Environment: real
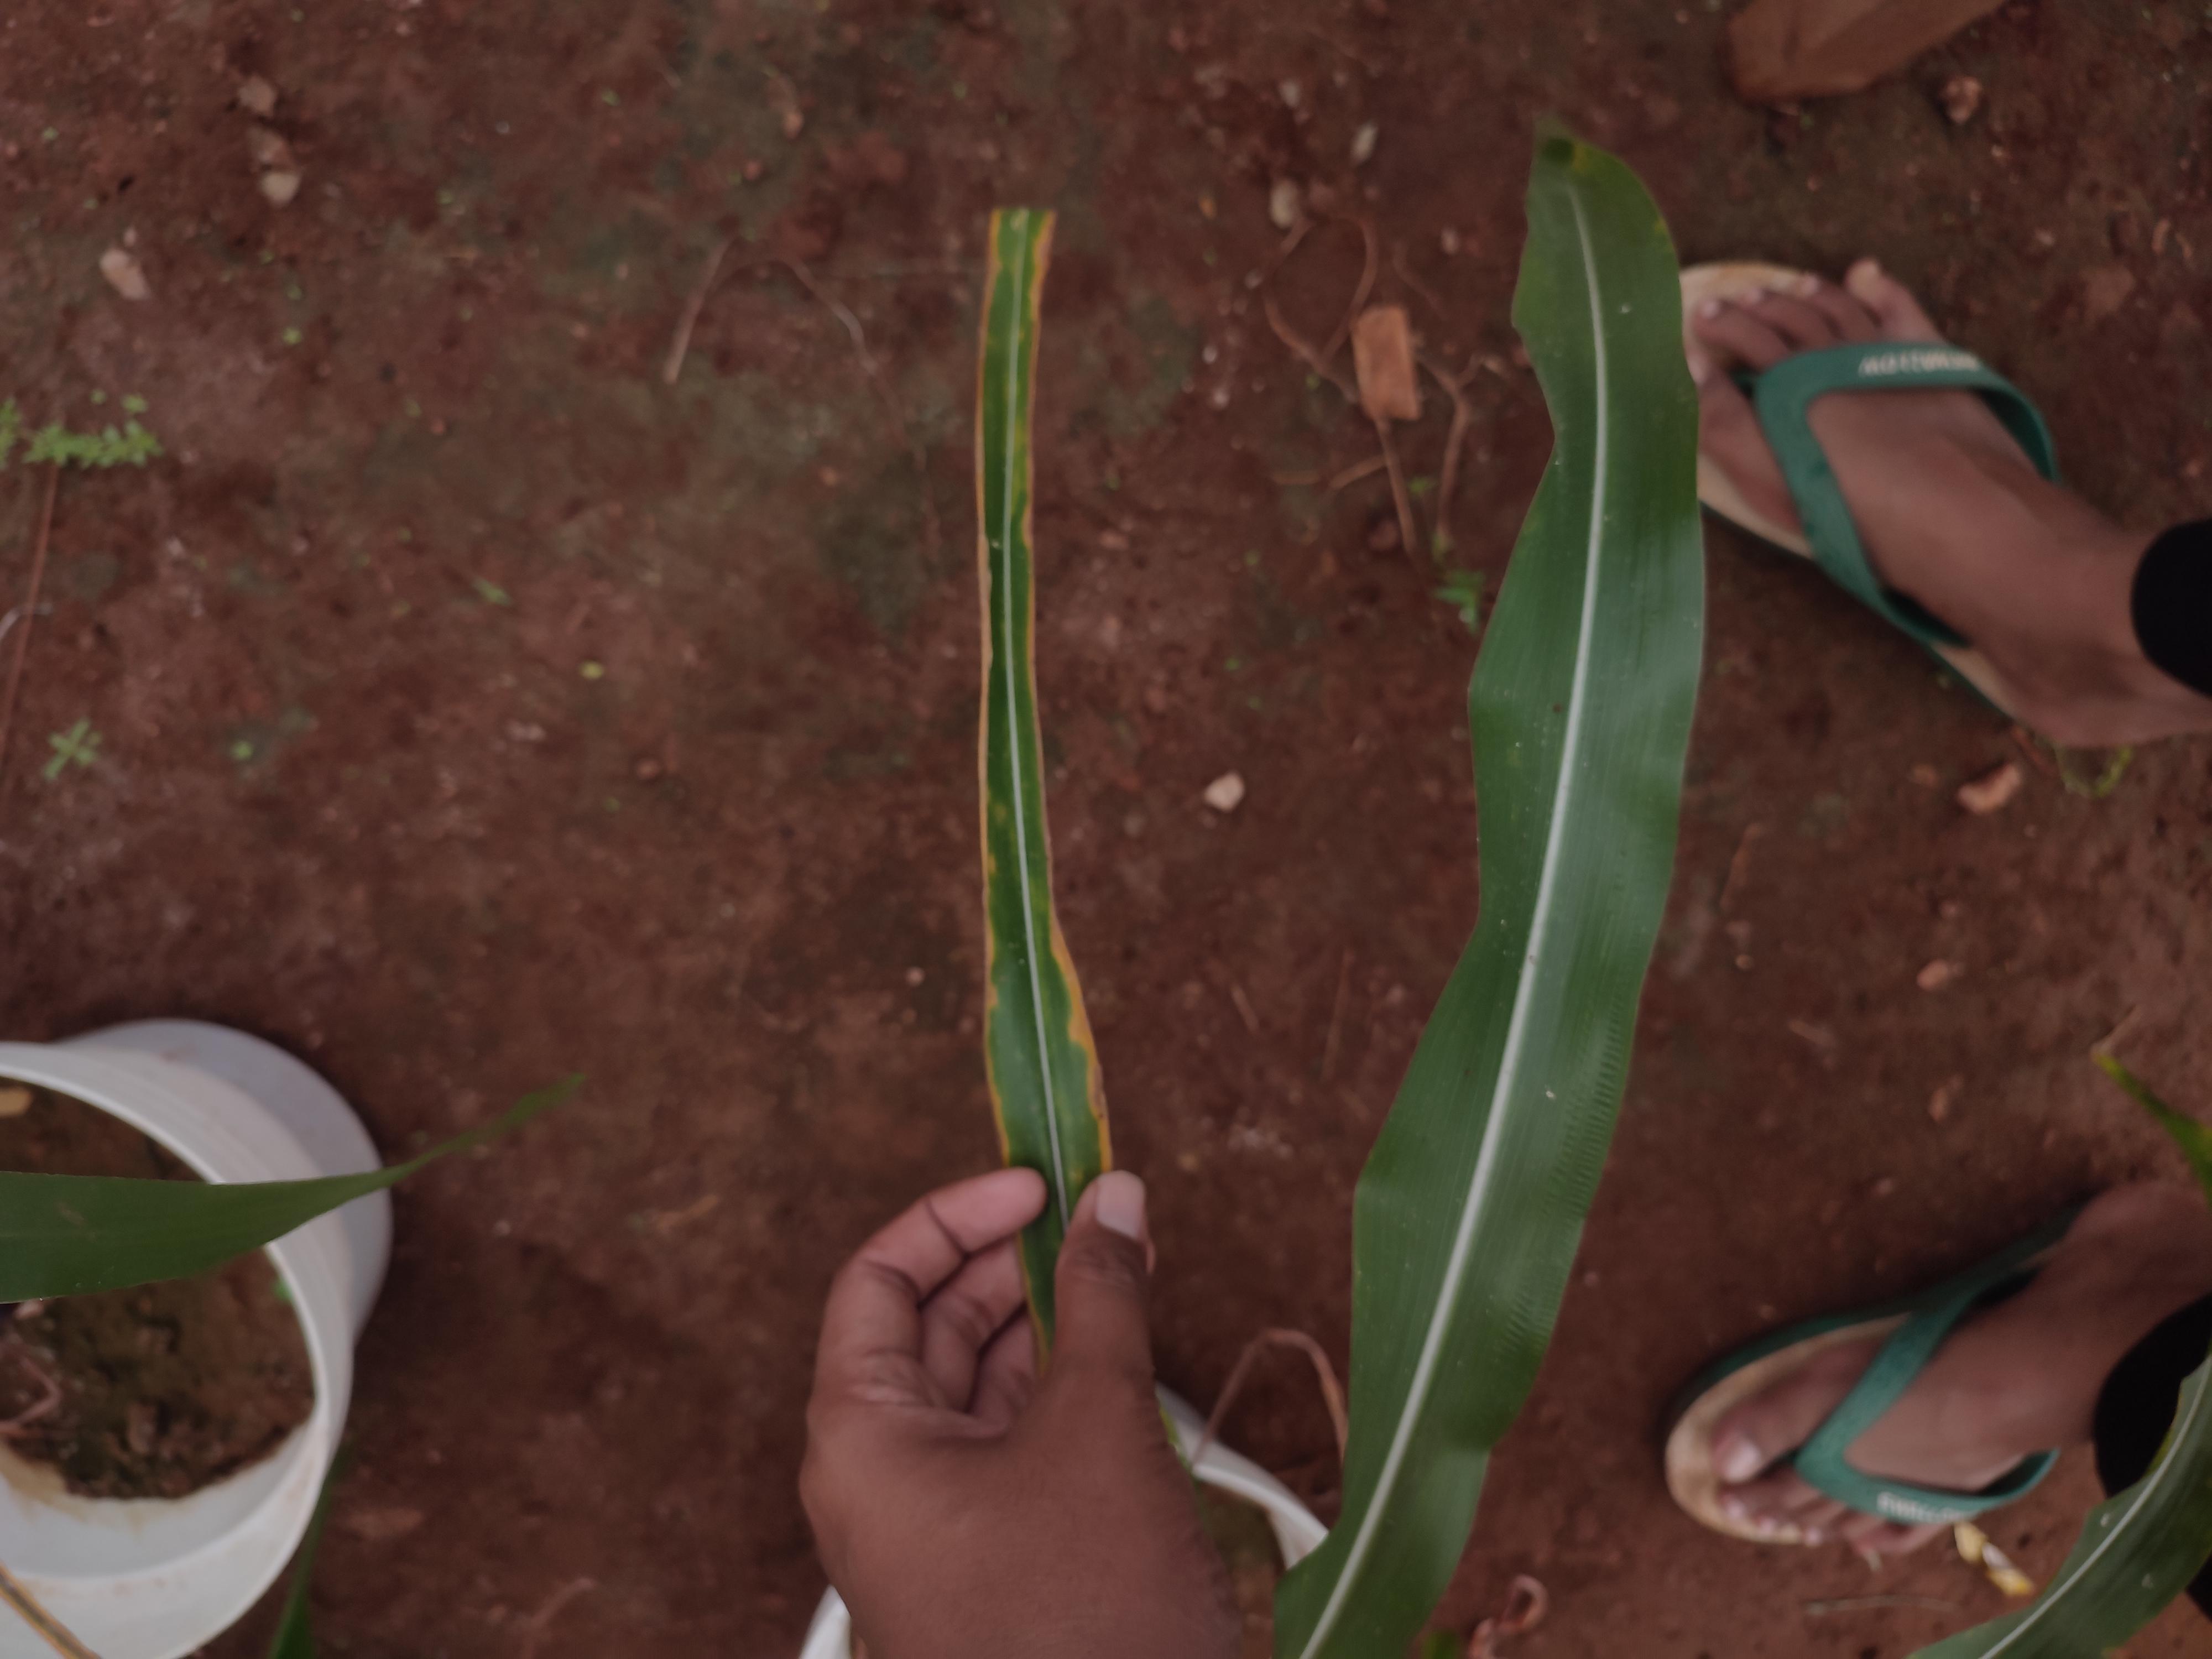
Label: potassium_deficiency